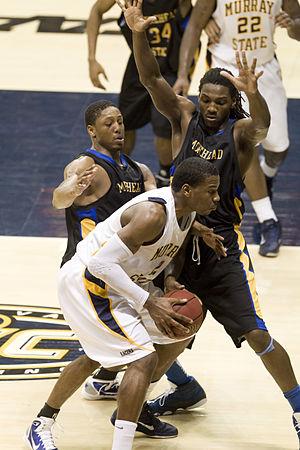
Ed Daniel, né le 13 juin 1990 à Birmingham en Alabama, est un joueur américain de basket-ball. Il évolue aux postes d'ailier fort et de pivot.